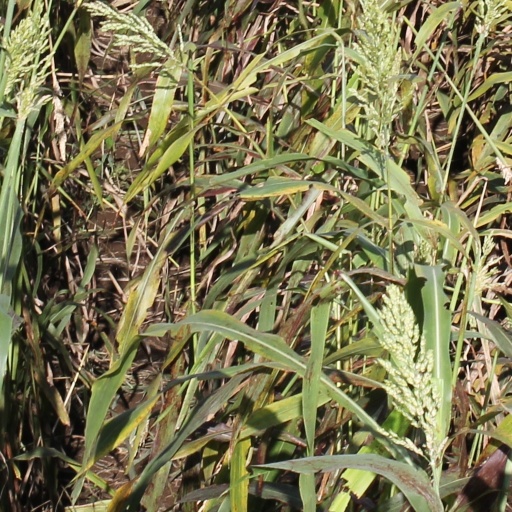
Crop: sorghum